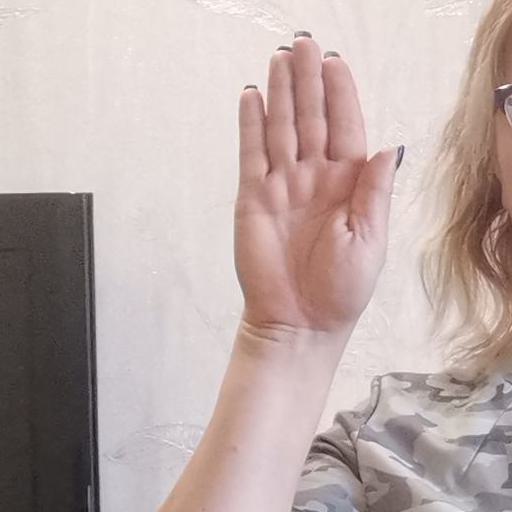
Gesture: stop